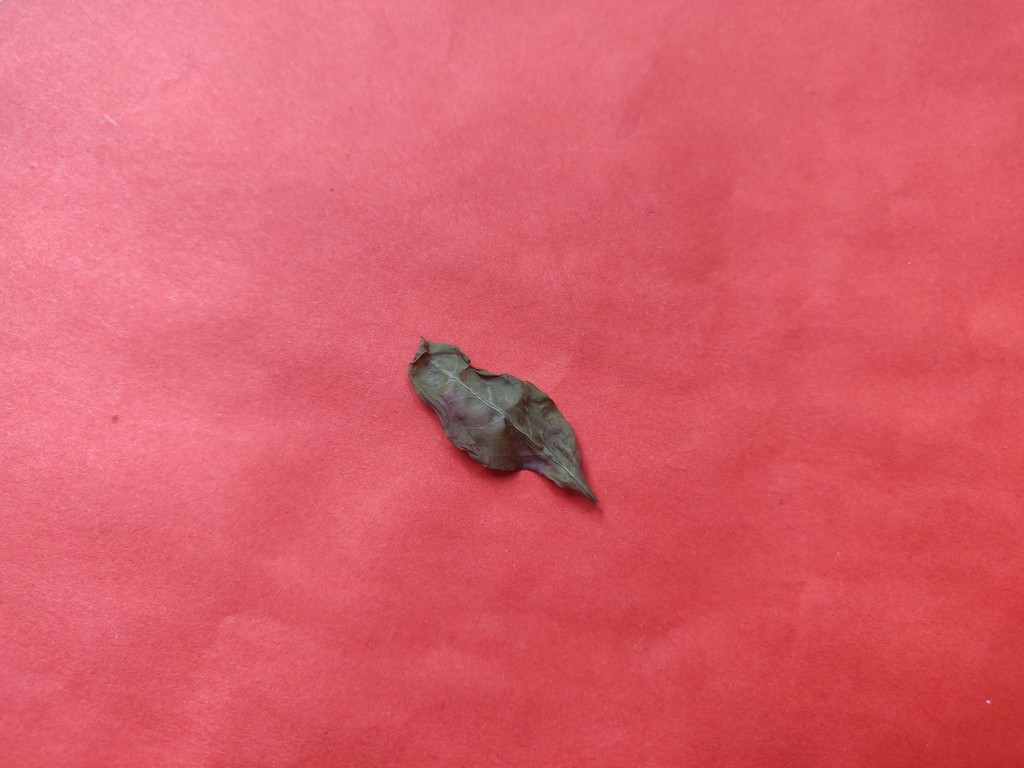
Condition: Dried
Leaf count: single
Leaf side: unknown